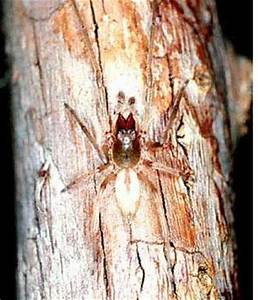
Label: ragno